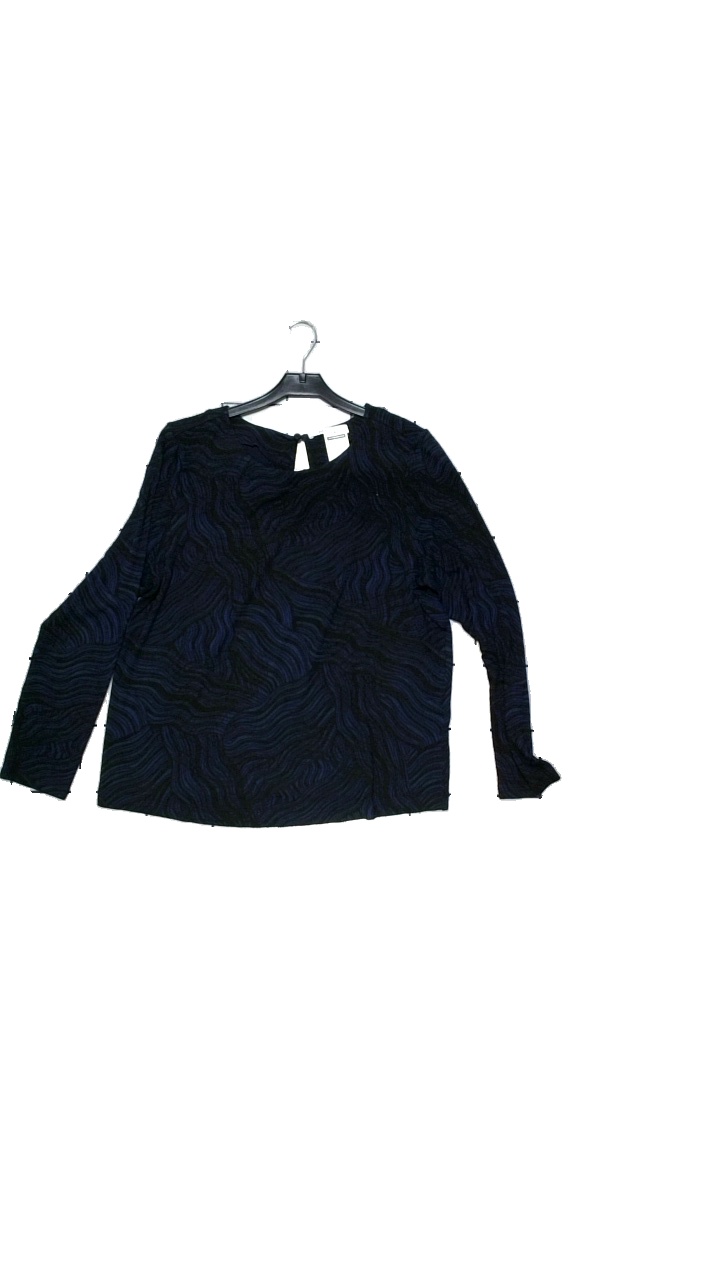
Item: Sweater (Ladies)
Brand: Rodebjer
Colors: Blue, Black
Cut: Regular
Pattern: Geometric print
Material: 96% viscose, 4% elastane
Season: All
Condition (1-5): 4
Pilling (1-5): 3
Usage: Reuse
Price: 150-250